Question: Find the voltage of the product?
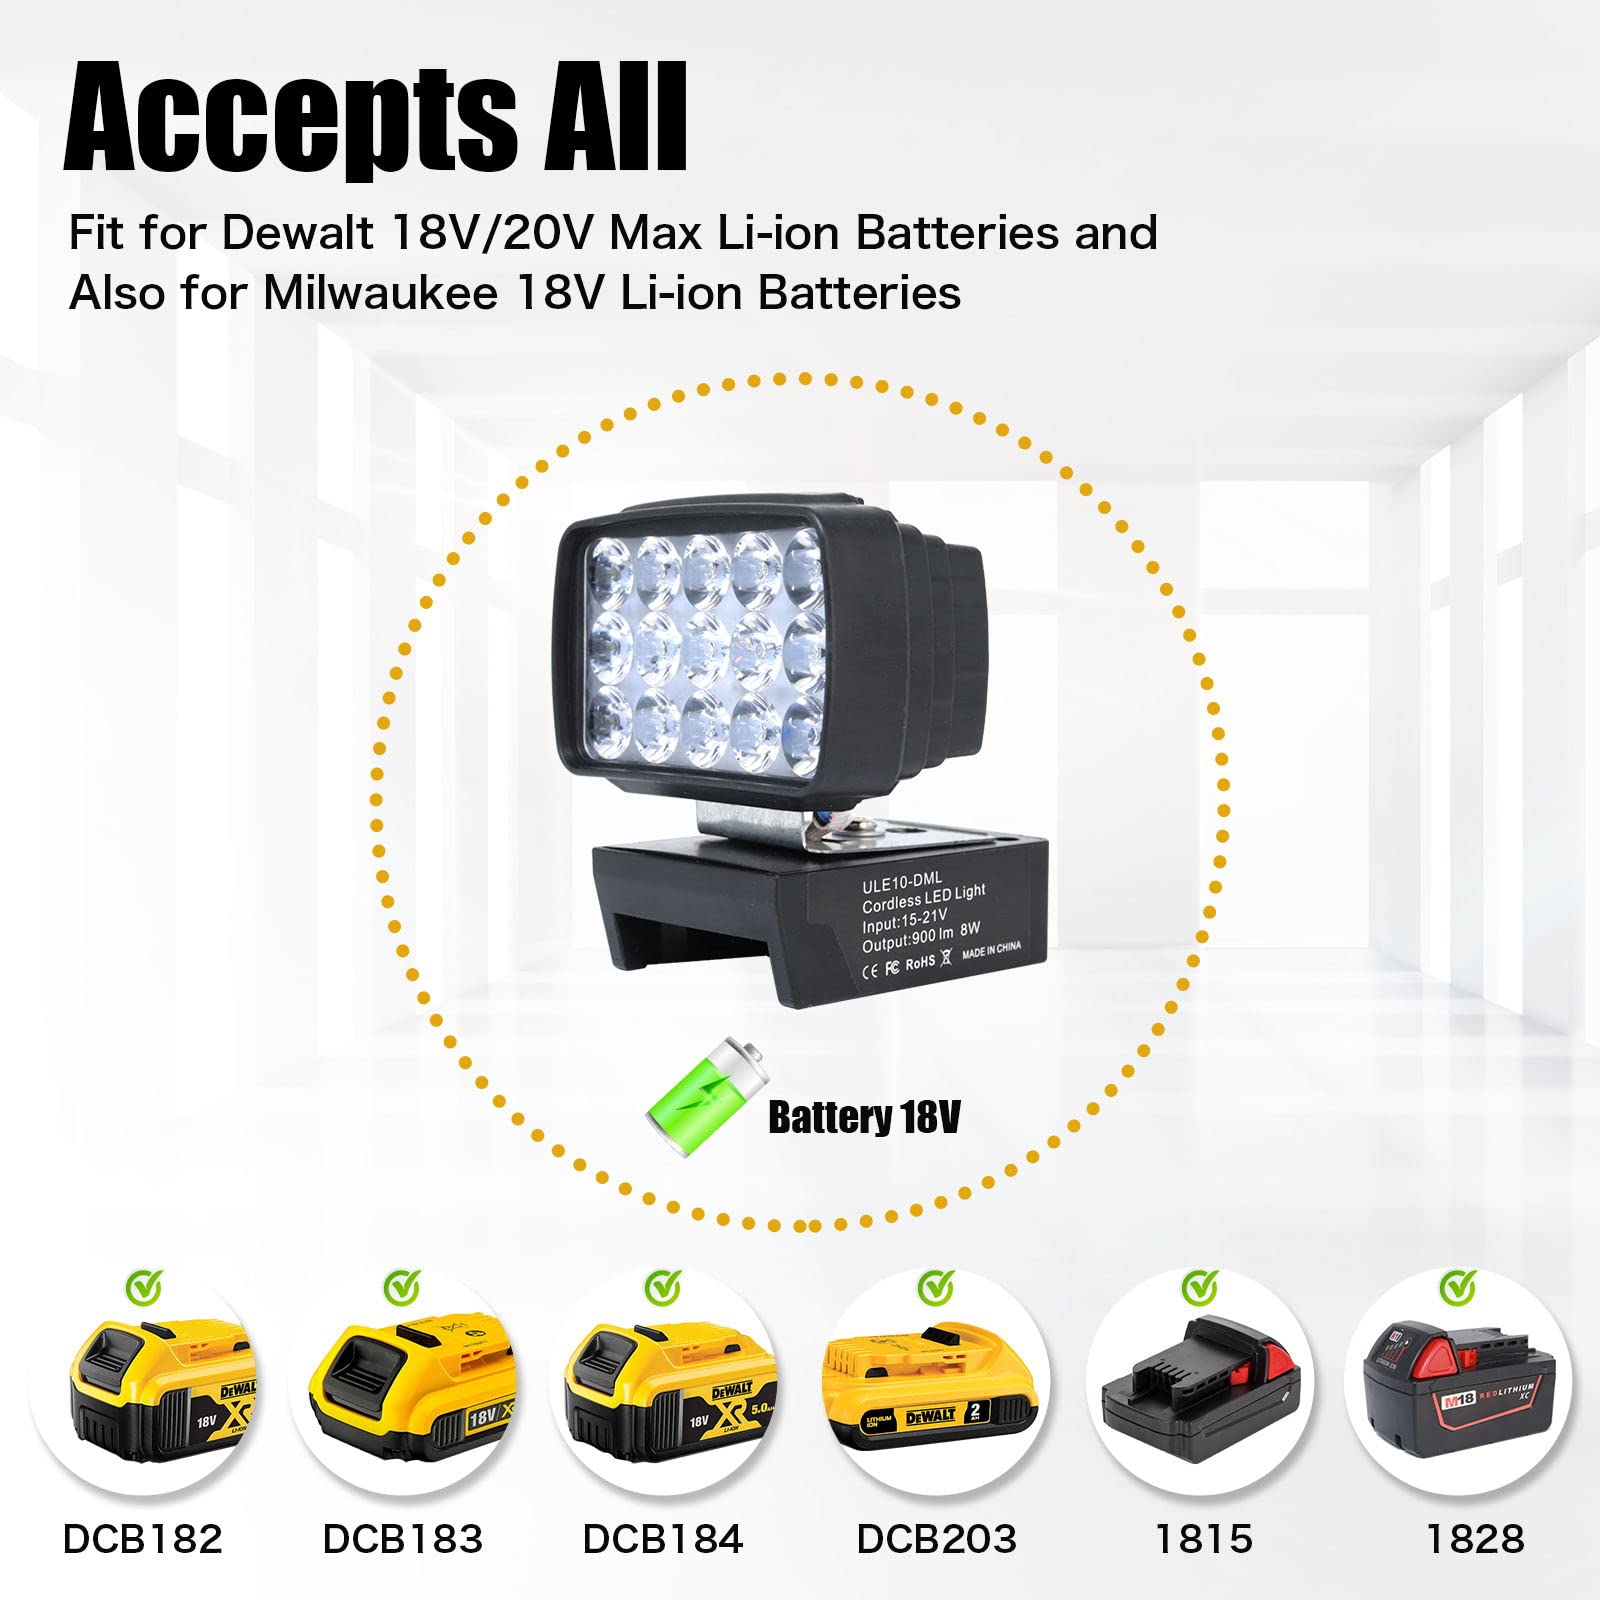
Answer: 20.0 volt